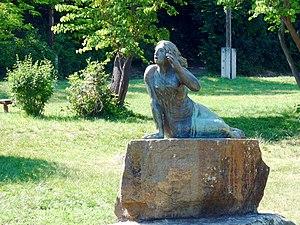
Statue de «